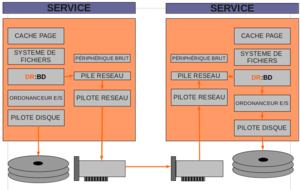
Architecture de DRBD, inspiré de http://www.drbd.org/docs/about/. Source ooo disponible sur demande par mail. Cette image est suceptible d'évoluer.
DRBD est une architecture de stockage distribuée pour GNU/Linux, permettant la réplication de périphériques de bloc entre des serveurs.